Ahtahkakoop

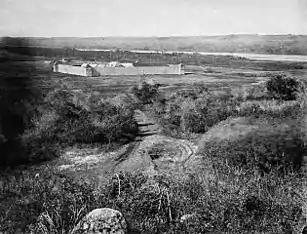
Fort Carlton, 1872.

In the summer of 1874, Ahtahkakoop and his band traveled to Fort Carlton to pick up supplies before heading out to hunt buffalo. While at the stop in Carlton he met the young missionary, John Hines, only in passing. However, Ahtahkakoop had been hoping to meet someone that could help his people transition and adapt to the changing world around them. The two men parted ways, with Ahtahkakoop leaving for the hunt and Hines setting out to build a new home for himself. However, when Ahtahkakoop heard that Hines was living nearby at a site on Whitefish Lake he decided to pay Hines a visit. During this visit Ahtahkakoop suggested to Hines that he should join them and move his settlement to Sandy Lake ("yēkawiskāwikamāw") to be a minister there. In October of the same year, Hines moved his settlement to Sandy Lake, camping on Ahtahkakoop's land, which was much more appropriate for cultivation than his previous settlement sites.